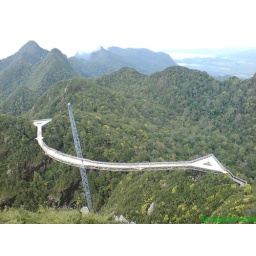
bridge atop located near the Langkawi cable car